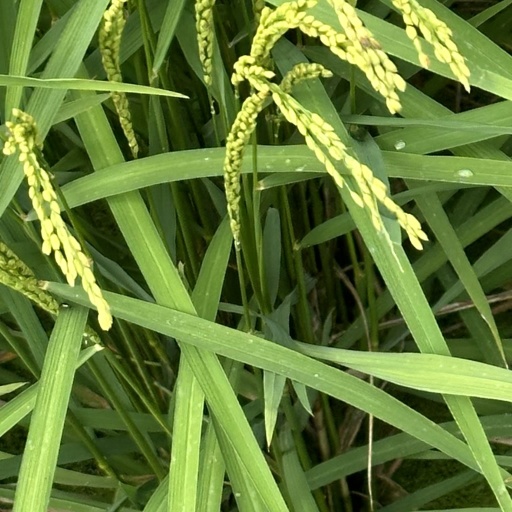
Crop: rice